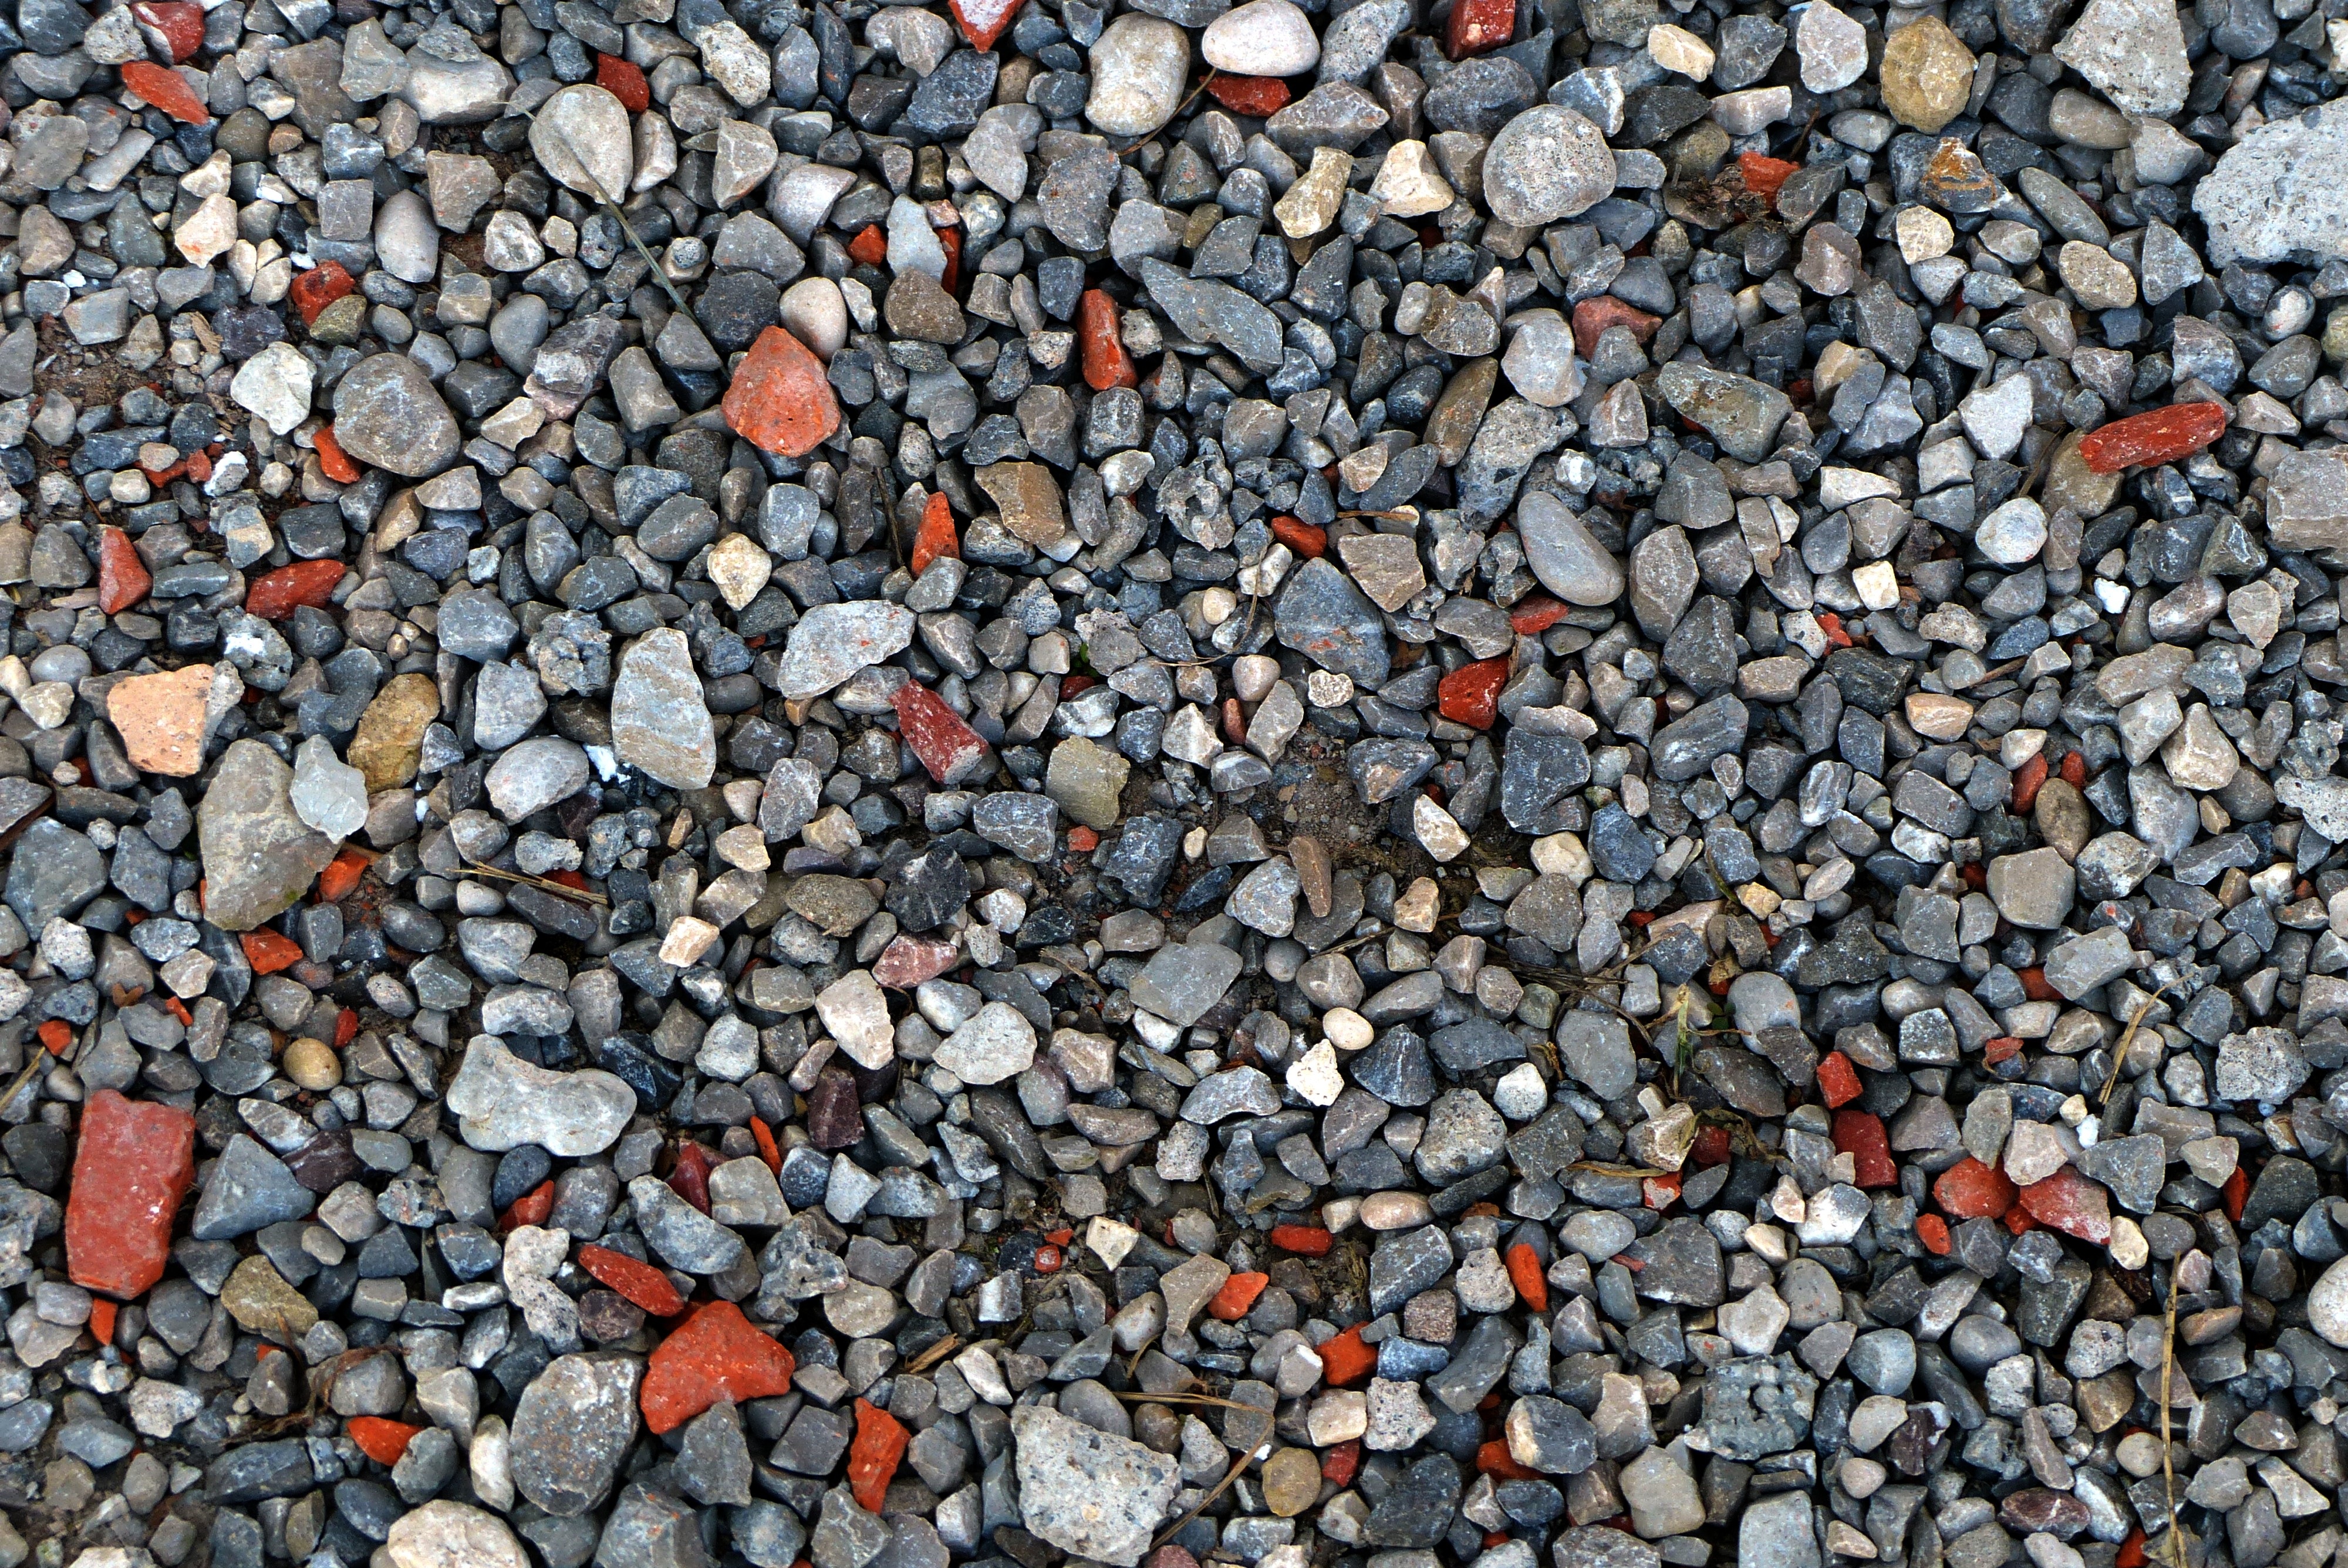
rock, asphalt, red, pebble, soil, material, grey, stones, rubble, background, gravel, pebbles, textures, flooring, steinchen, road surface, clay pebbles, for web site